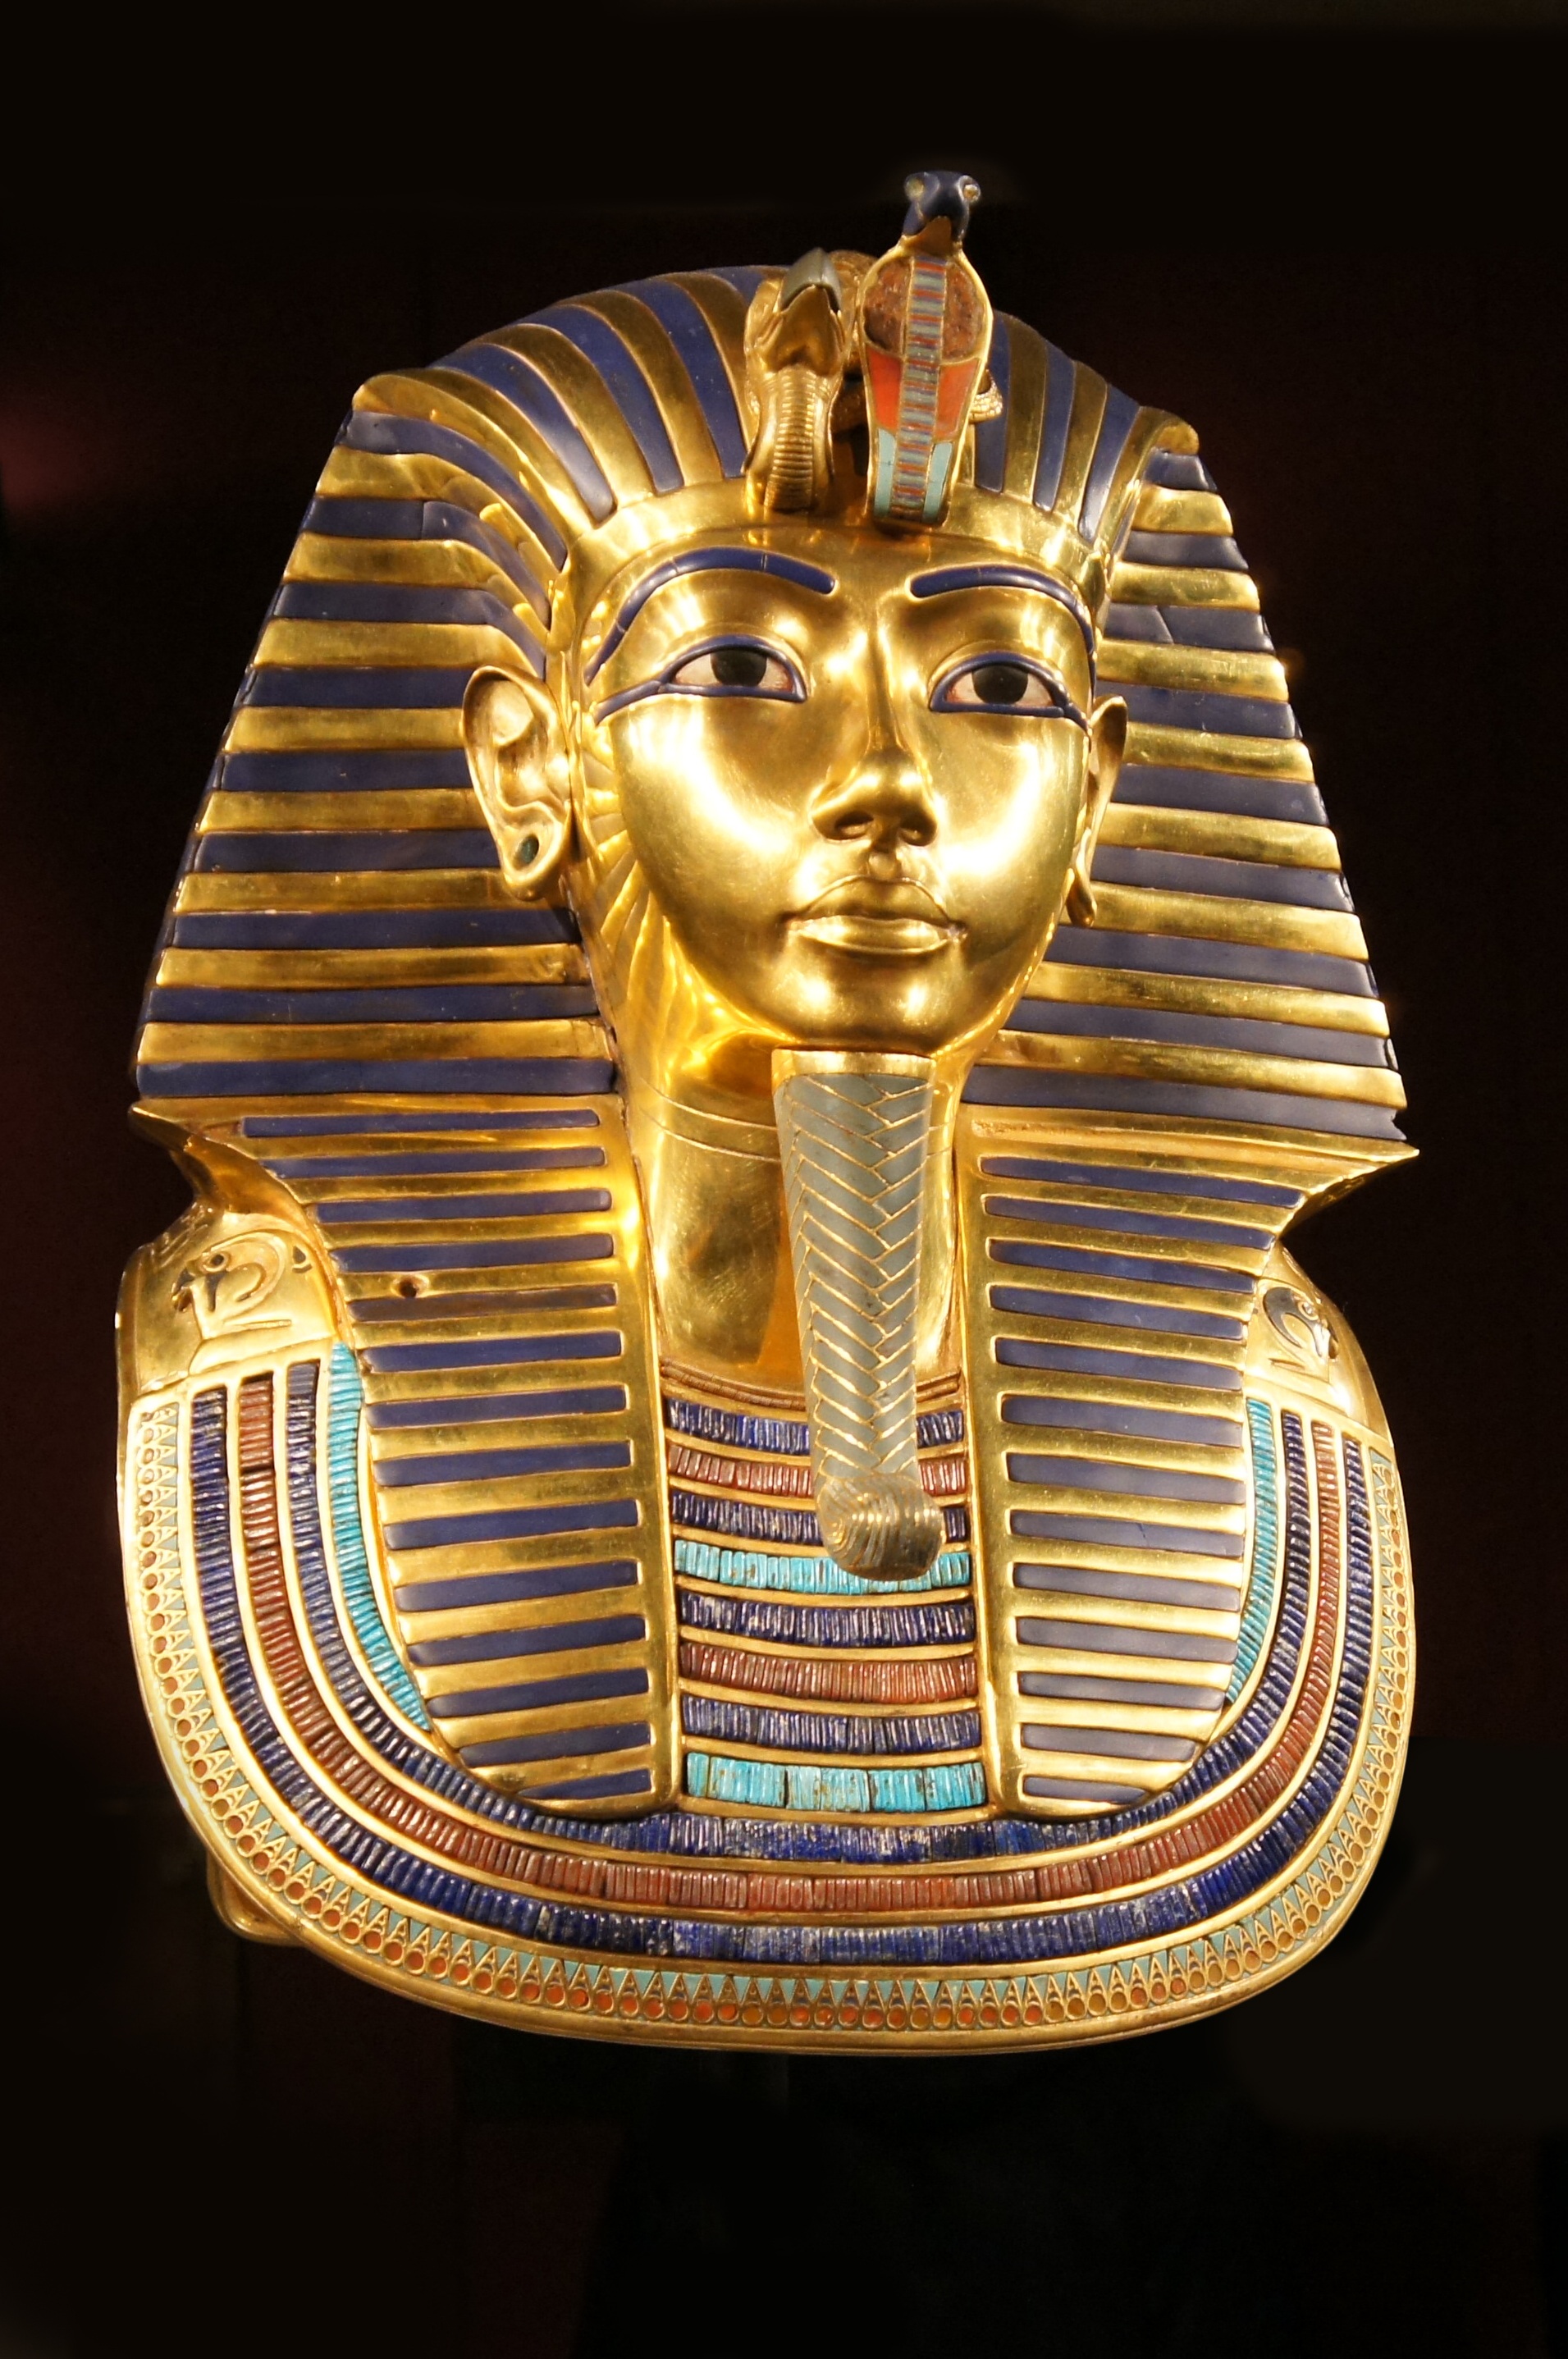
monument, statue, jewellery, sculpture, art, mask, gold, carving, replica, ancient history, tutankhamun, bratislava exhibition tutankhamun, the golden mask, fashion accessory